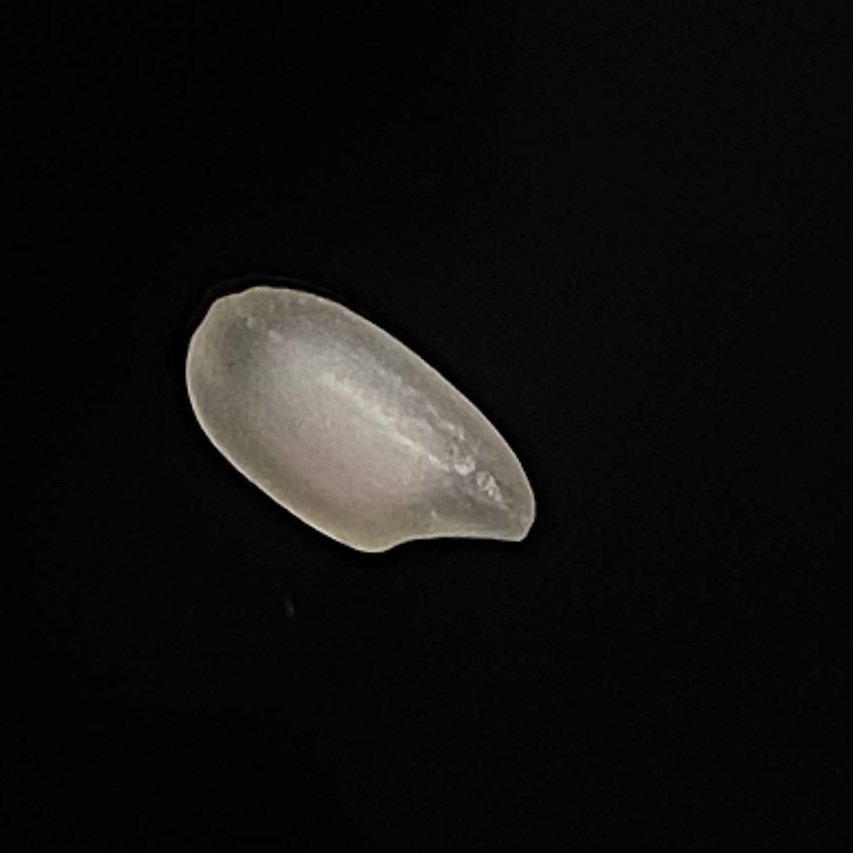
Rice variety: Bashful